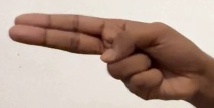
ASL sign: H